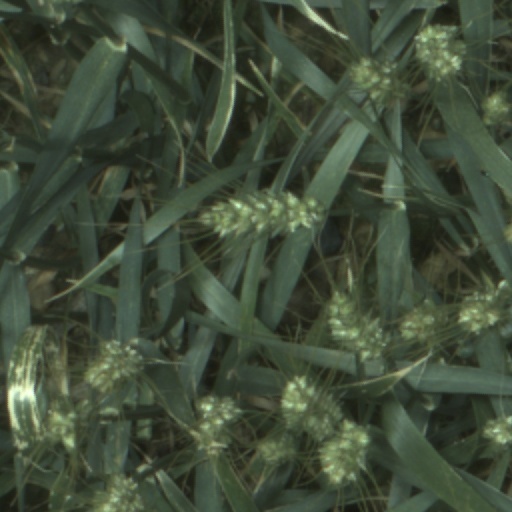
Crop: wheat